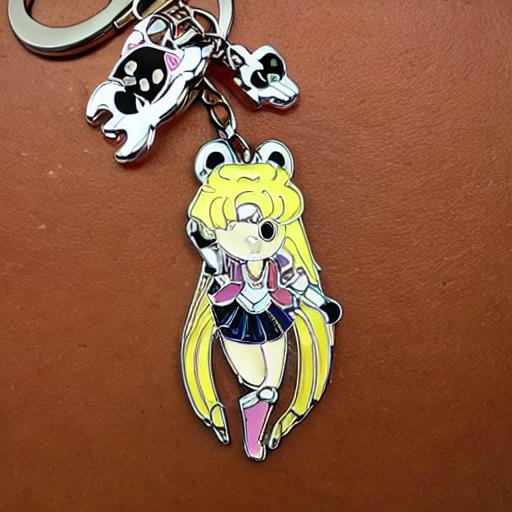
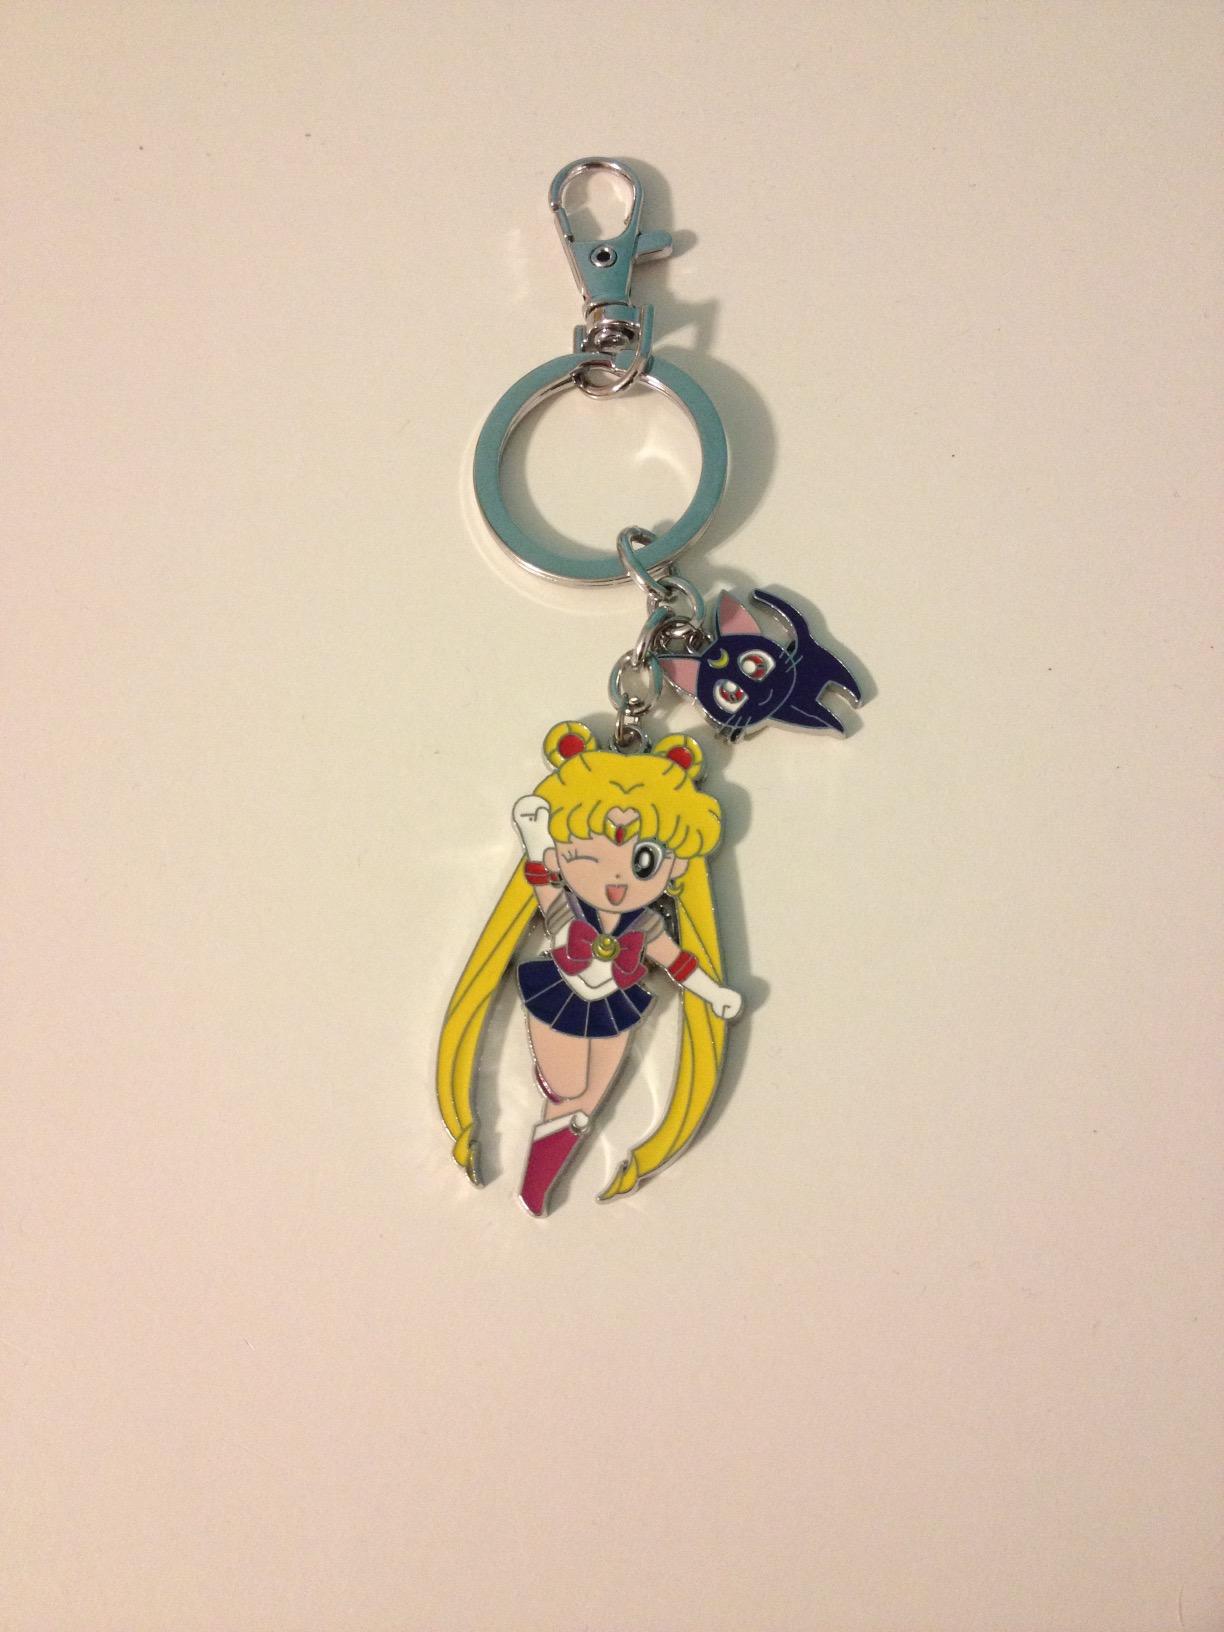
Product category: accessories_keychain
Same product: no